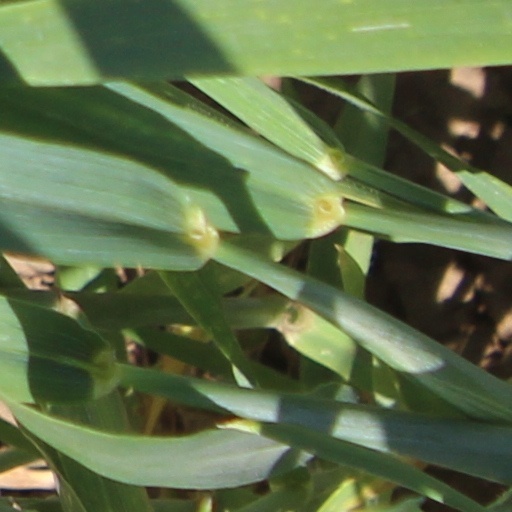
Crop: wheat